Agrock yard

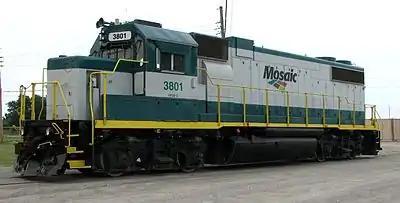
An EMD GP38-2 diesel locomotive sits astride the tracks at the Agrock Rail switch yard.

The Agrock yard (Lat/Long: ) is a Rail yard in rural Central Florida, USA near a defunct phosphate mine and what is now the resultant ghost town in Brewster, Florida, now under the jurisdiction of Fort Meade, Florida— some 6 to 8 miles due west of the yard.